Antonie Sminck Pitloo

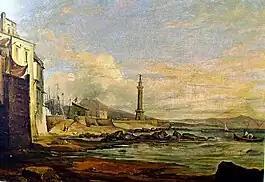

In 1820 he married Giulia Mori and thus became a citizen of the Kingdom of the Two Sicilies. He became a lecturer at the Art Institute of Art at Naples where he specialized in pastoral painting.